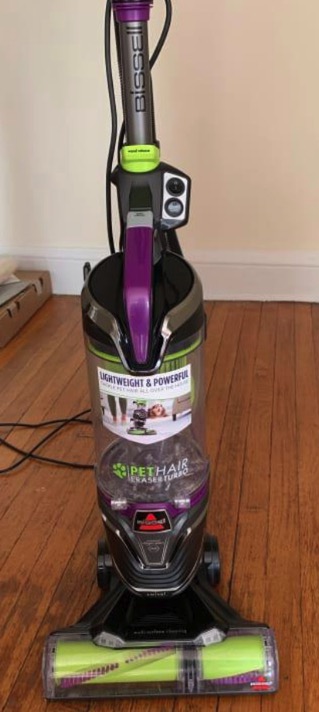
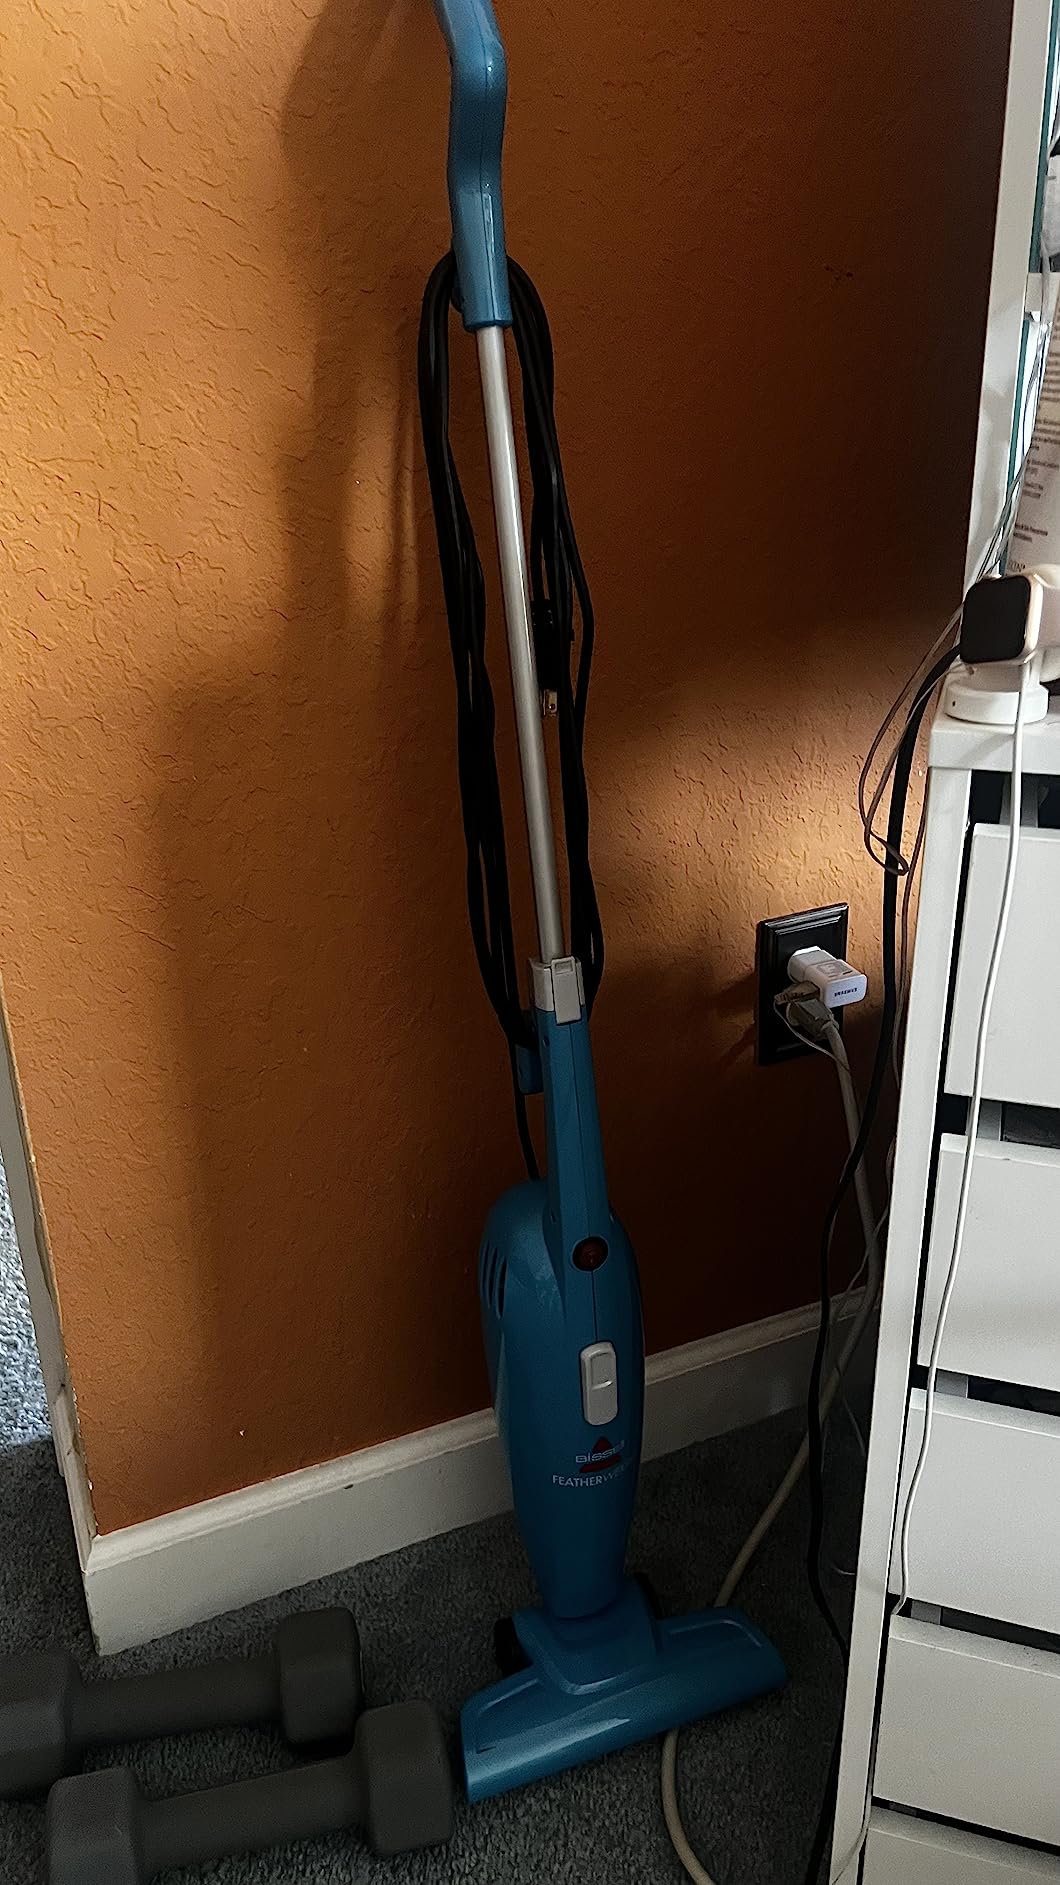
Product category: items_vacuum
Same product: no